Bilofix

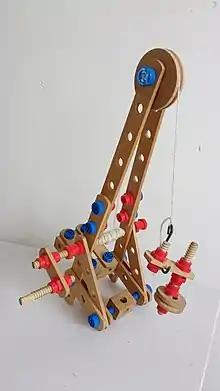
Toy crane made with Bilofix

Bilofix is the name of a Danish construction toy product primarily consisting of wooden beams and plastic screws and bolts. It was produced and marketed primarily in the 1960s first by the Lego company and then by a separate Bilofix company. The name Bilofix is usually written stylized as "BILOfix".